Nobility

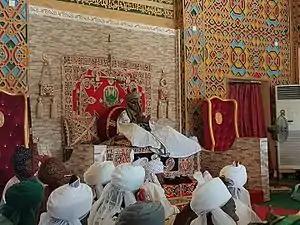
The Emir of Kano, Muhammadu Sanusi II, on his throne in 2016.

The nobility in Madagascar are known as the "Andriana". In much of Madagascar, before French colonization of the island, the Malagasy people were organised into a rigid social caste system, within which the "Andriana" exercised both spiritual and political leadership. The word "Andriana" has been used to denote nobility in various ethnicities in Madagascar: including the "Merina", the "Betsileo", the "Betsimisaraka", the "Tsimihety", the "Bezanozano", the "Antambahoaka" and the "Antemoro".